Isle of Bute

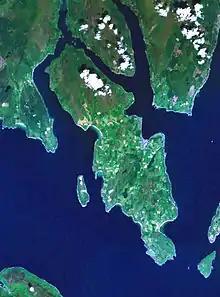
Satellite image of the Isle of Bute. To the west of Bute is the island of Inchmarnock and to the east are The Cumbraes. Bute lies in the Firth of Clyde. The only town on the island, Rothesay. is linked by ferry to the mainland Wemyss Bay. To its north is the coastal village of Port Bannatyne; hamlets on the island include Ascog, Kilchattan Bay, and Kingarth.

The interior of the island is hilly, though not mountainous, with conifer plantations and some uncultivated land, particularly in the north. The highest point is Windy Hill at . The centre of the island contains most of the cultivated land, while the island's most rugged terrain is found in the far south around Glen Callum. Loch Fad is Bute's largest body of freshwater and runs along the fault line.